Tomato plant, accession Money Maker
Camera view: tilt-top (135 deg); turntable rotation: 300 degrees
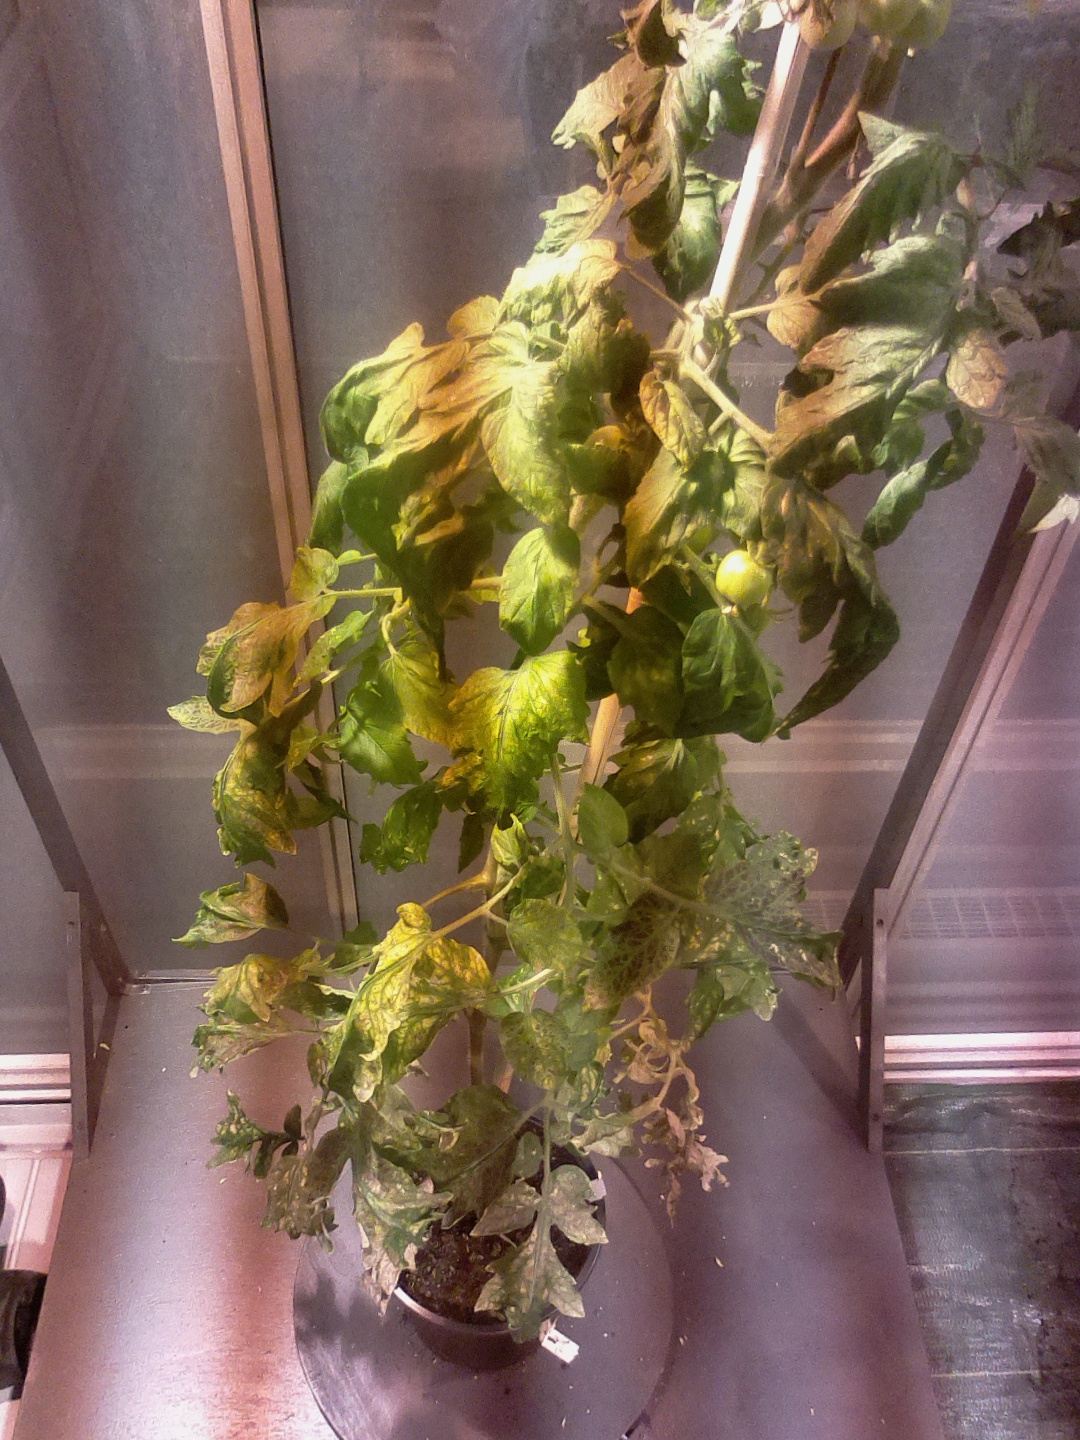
BBCH growth stage 72: 20%-30% of final fruit size